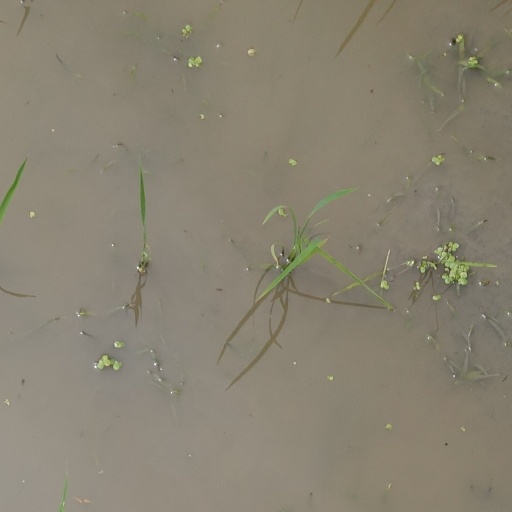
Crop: rice